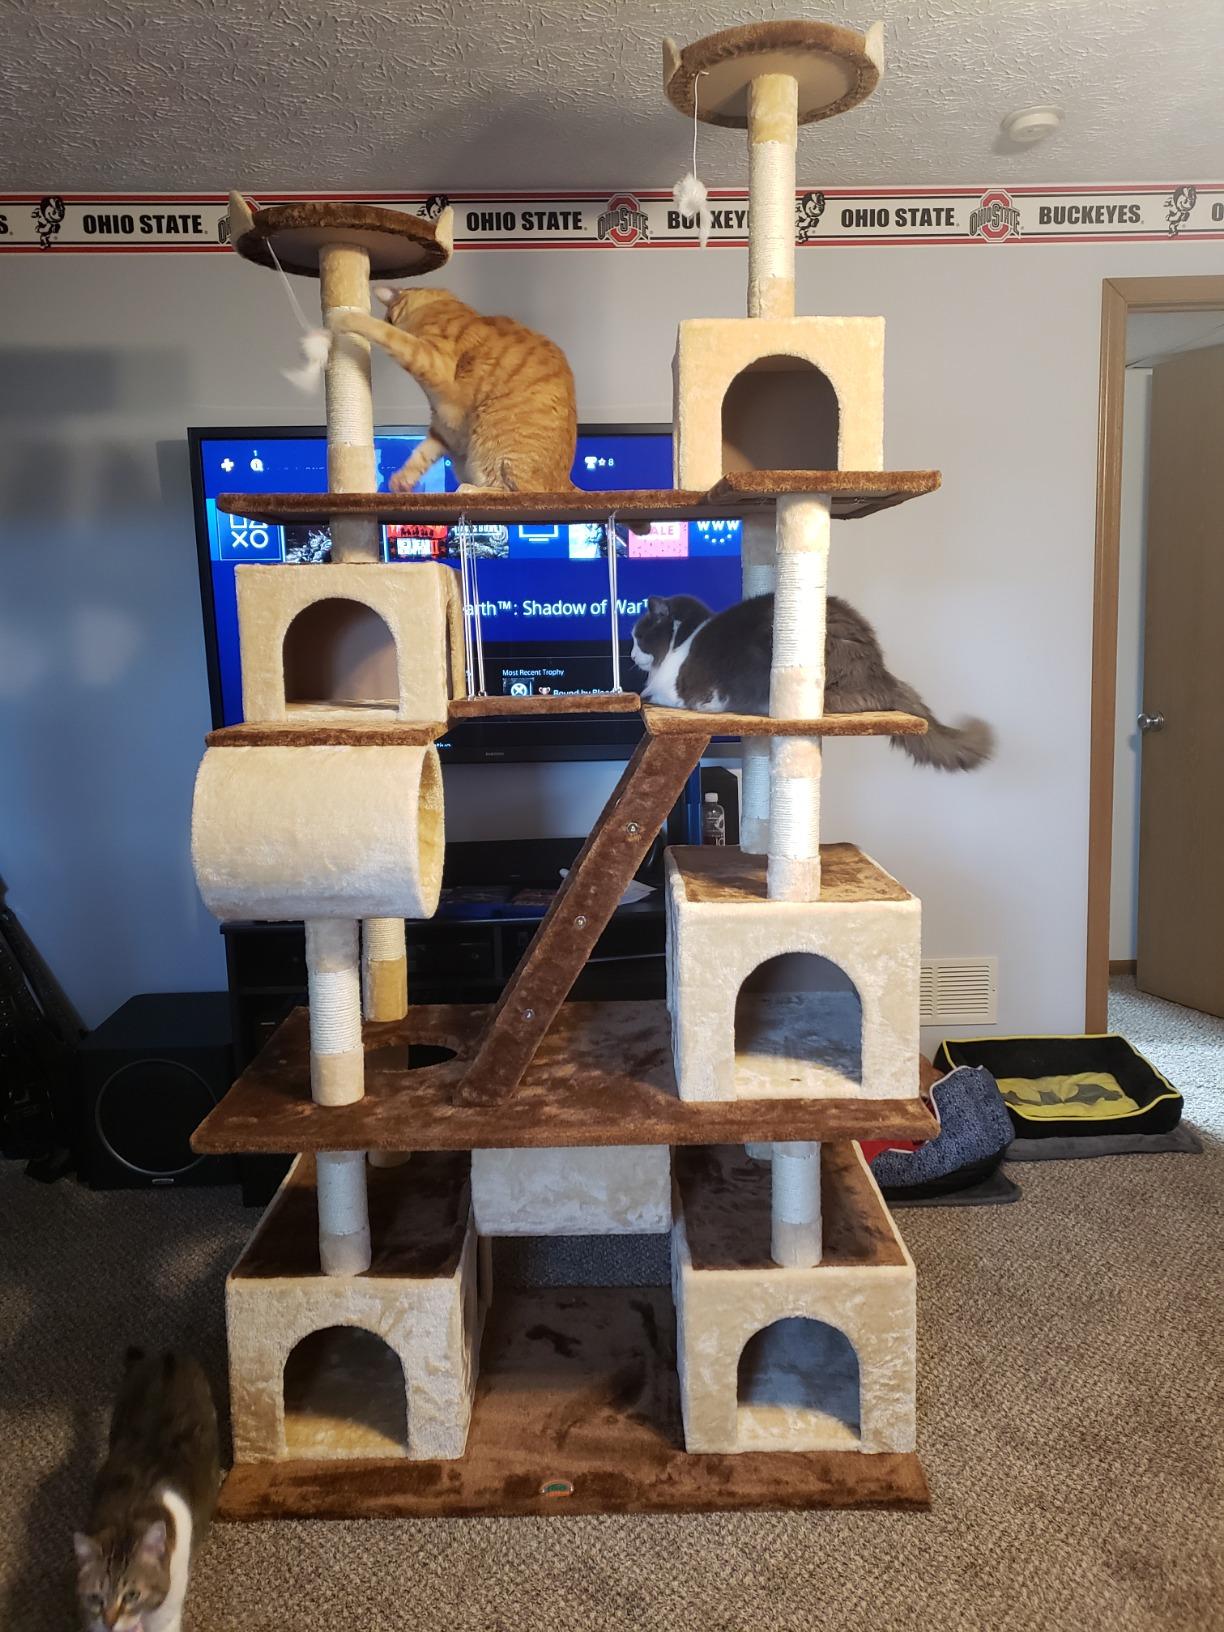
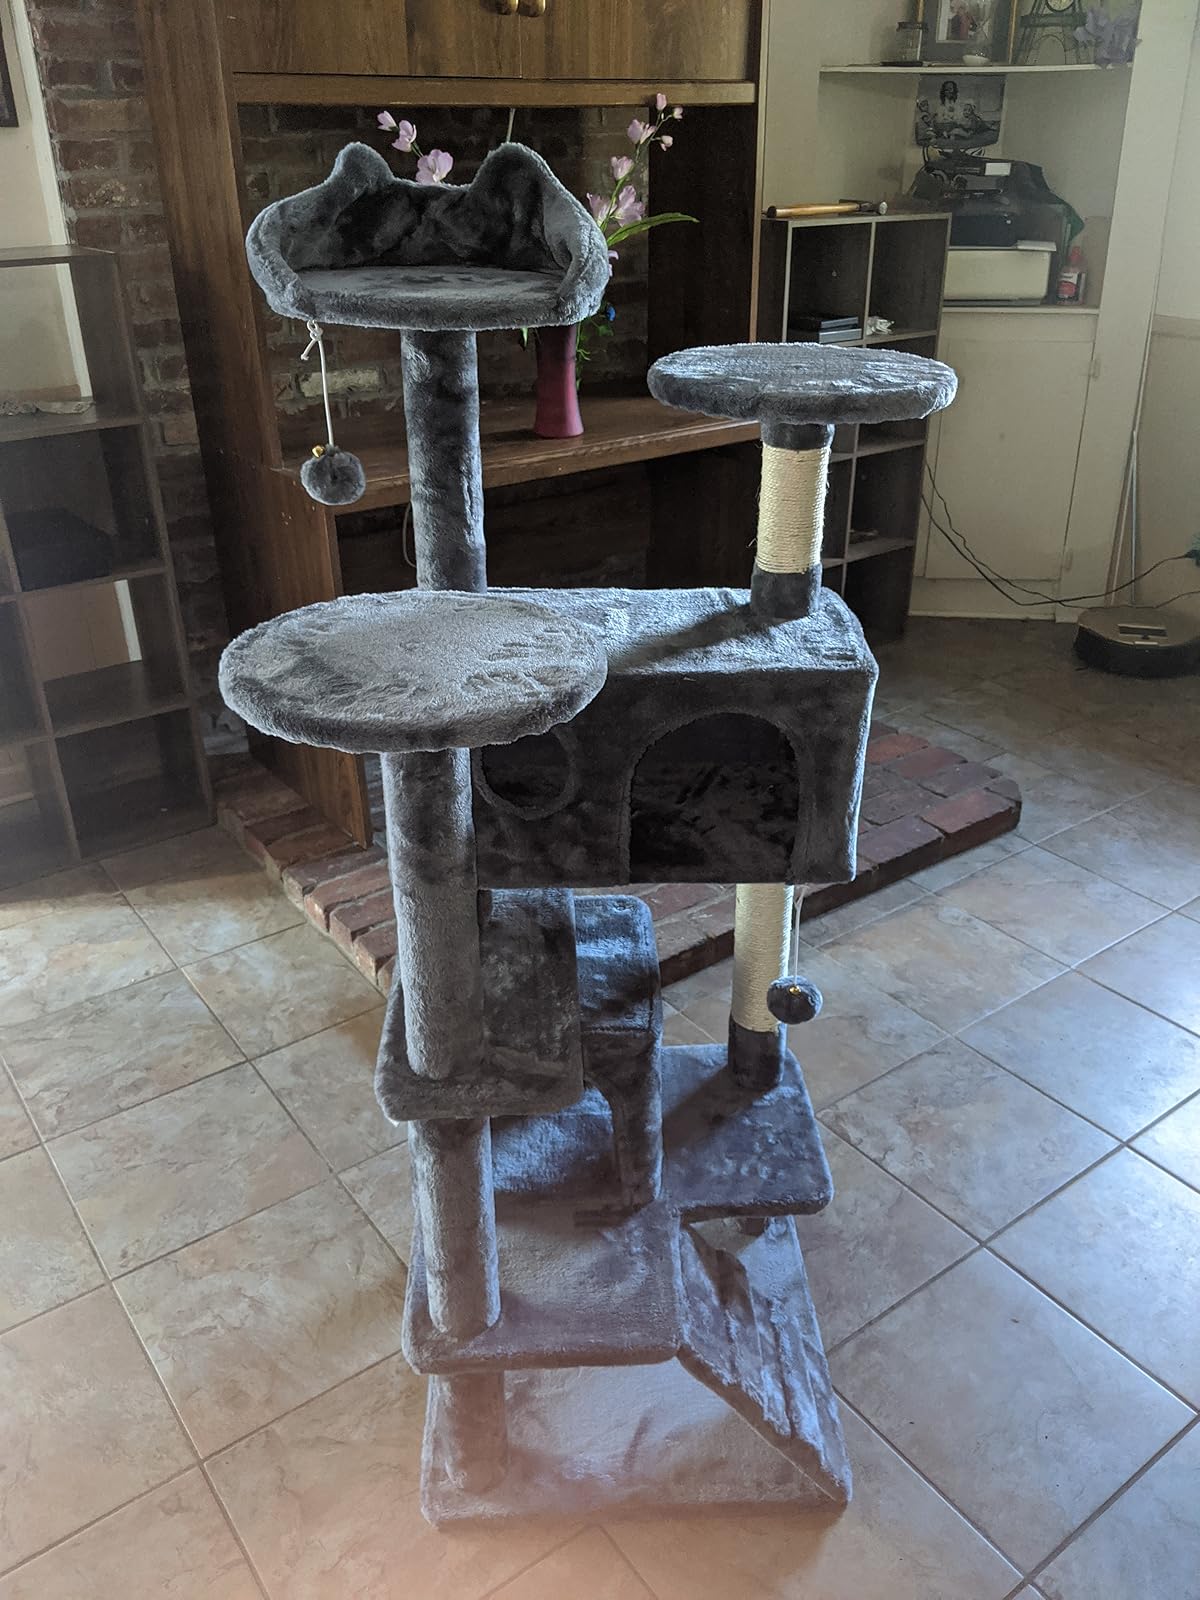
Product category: items_cat tree
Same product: no